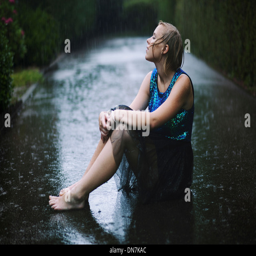
young woman sitting in rain on the road